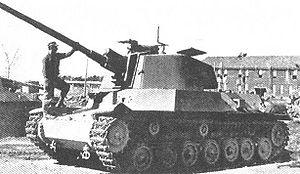
Le char moyen Type 4 Chi-To, est un char moyen mis au point par l'armée impériale japonaise vers la fin de la Seconde Guerre mondiale, et était de loin le char japonais le plus avancé à avoir atteint les lignes de production pendant la guerre. À cause des diverses pénuries de ressources et l'état déplorable de l'industrie militaire japonaise de cette époque, seulement deux exemplaires furent achevés, ainsi que quelques châssis. Aucun Type 4 n'a combattu.